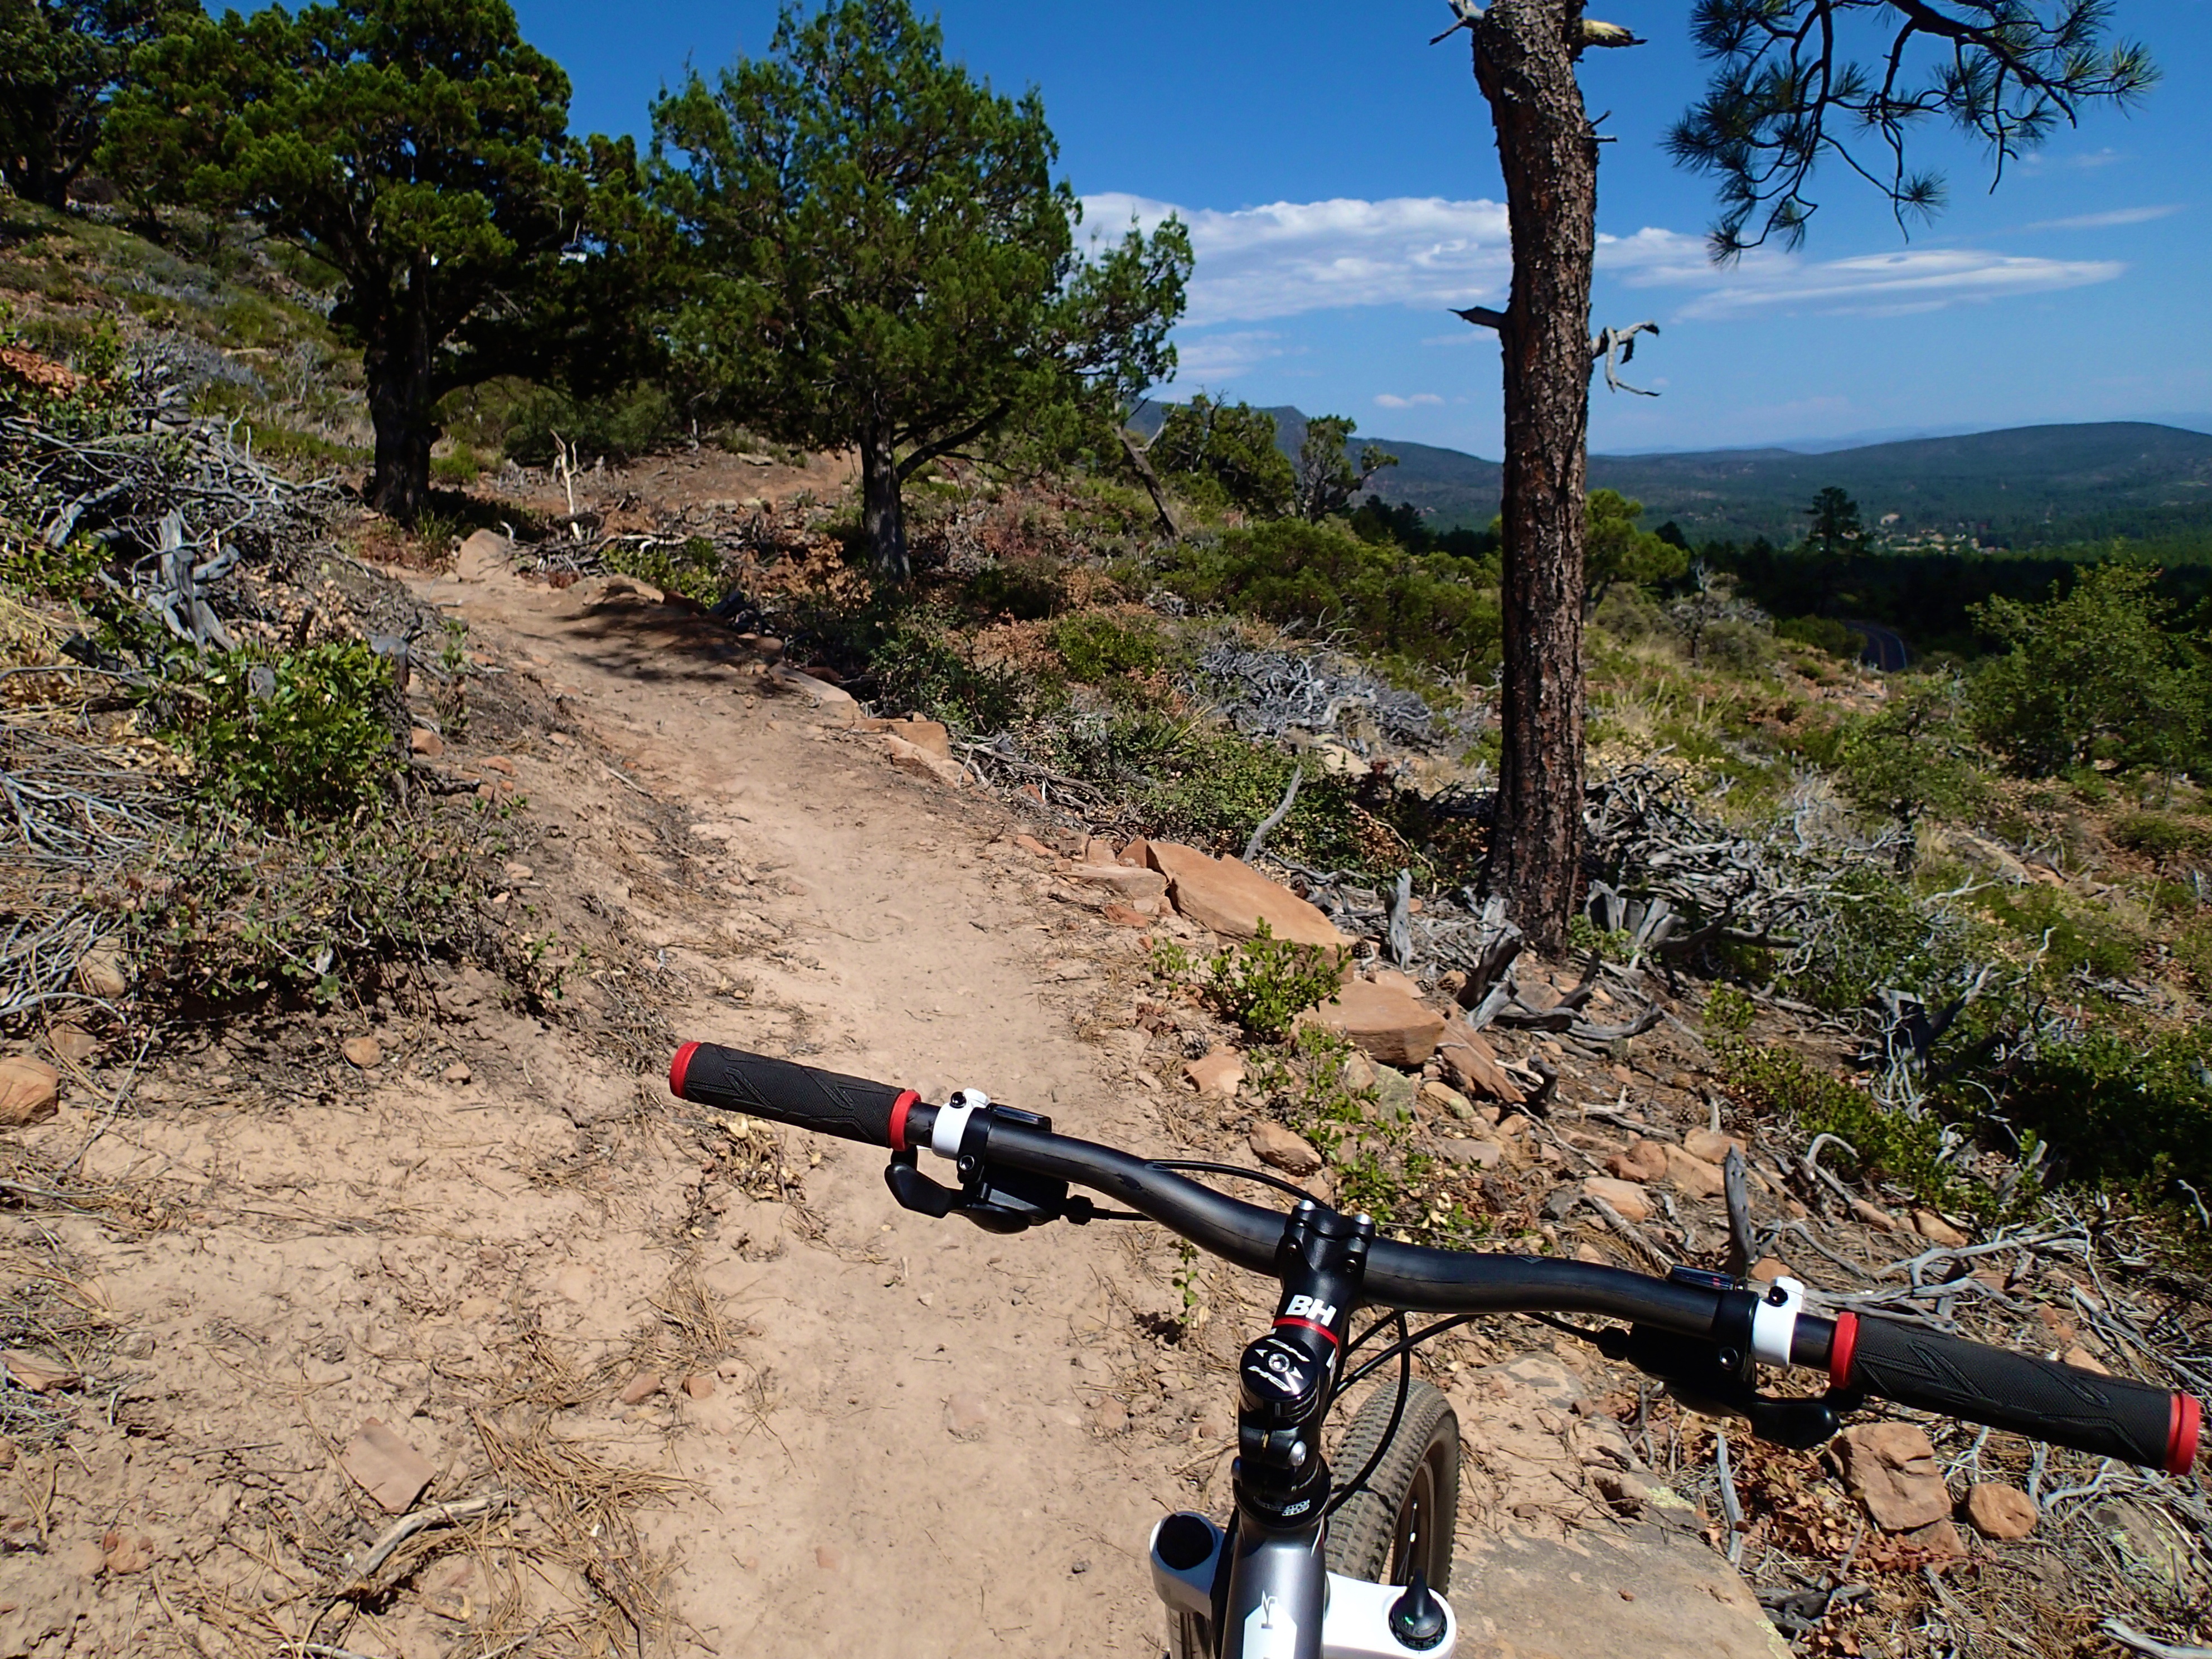
mountain, trail, adventure, bicycle, vehicle, soil, ridge, mountain bike, sports, freeride, mountain biking, cycle sport